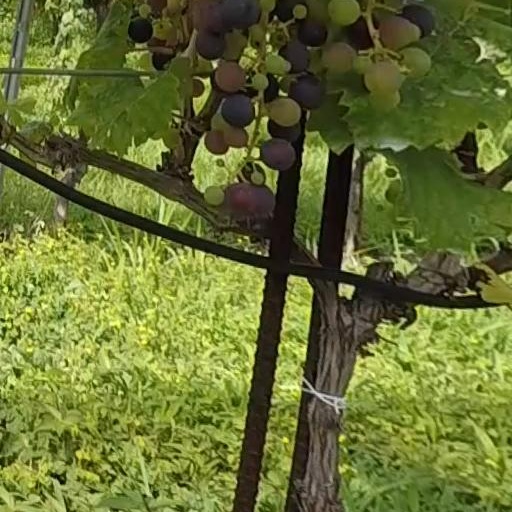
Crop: grape